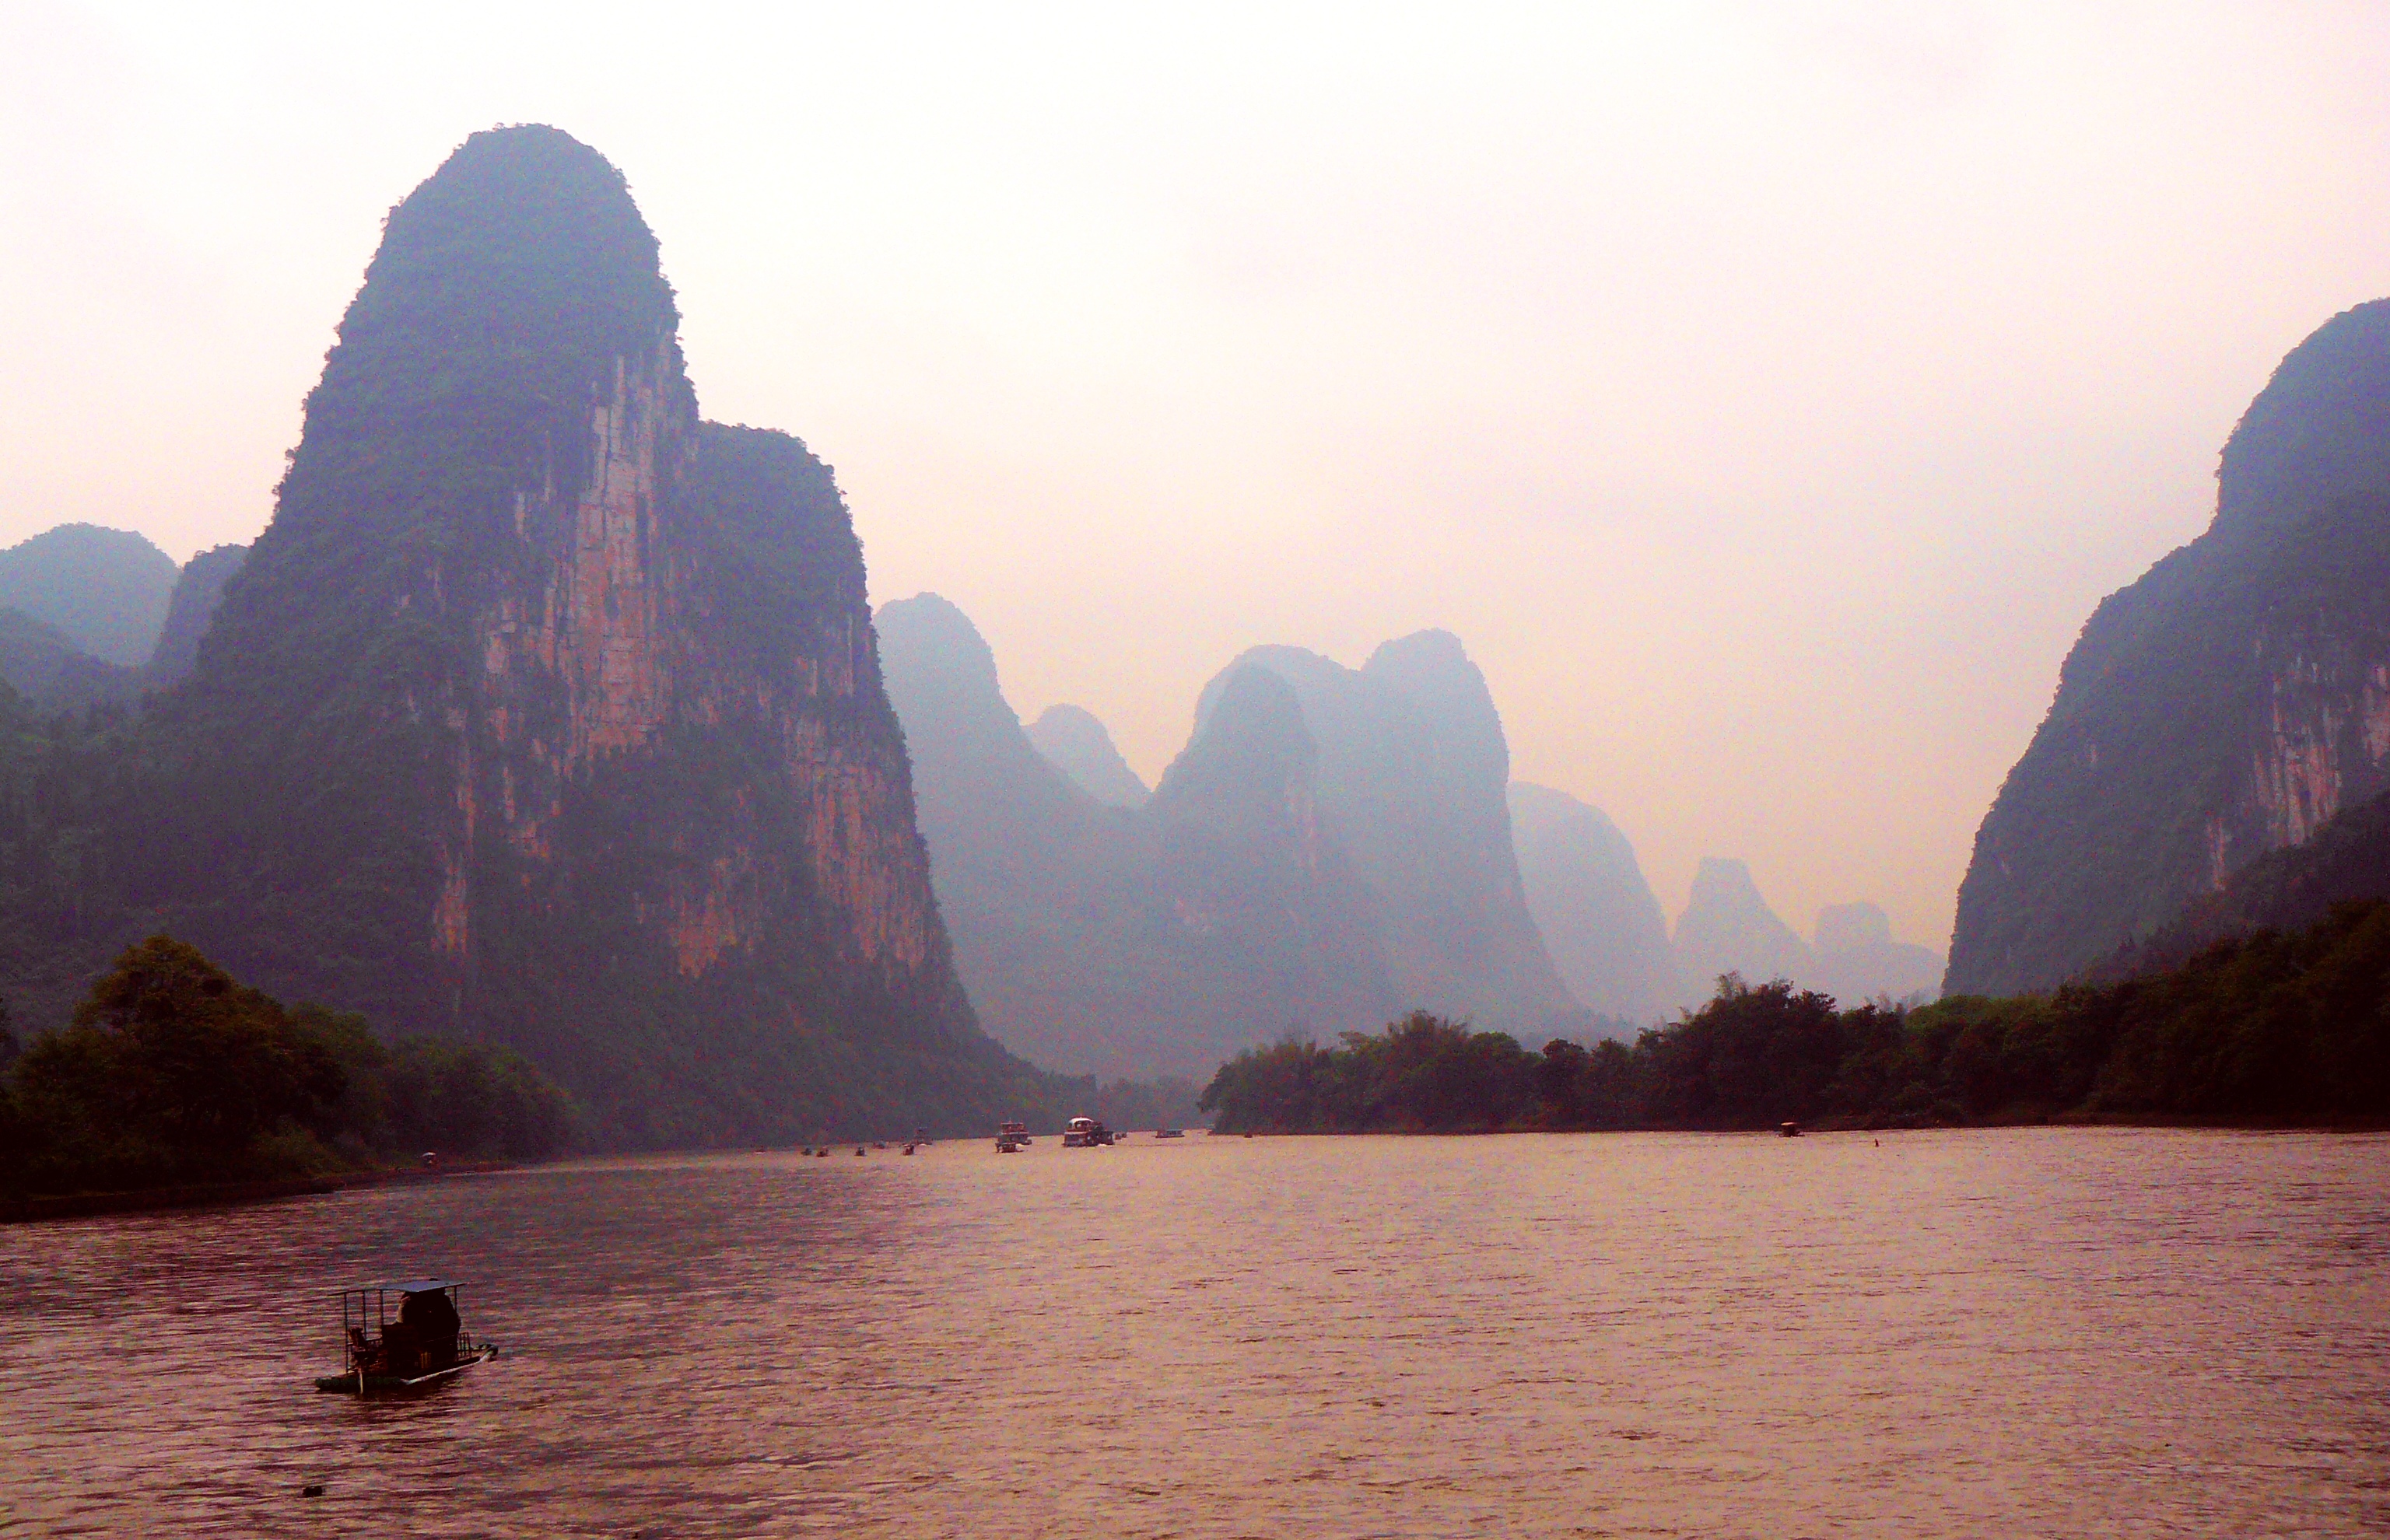
china, body of water, sky, river, mountain, atmospheric phenomenon, natural landscape, water resources, water, coastal and oceanic landforms, tourism, rock, bay, lake, landscape, bank, hill, mount scenery, cloud, hill station, national park, travel, fjord, wadi, sound